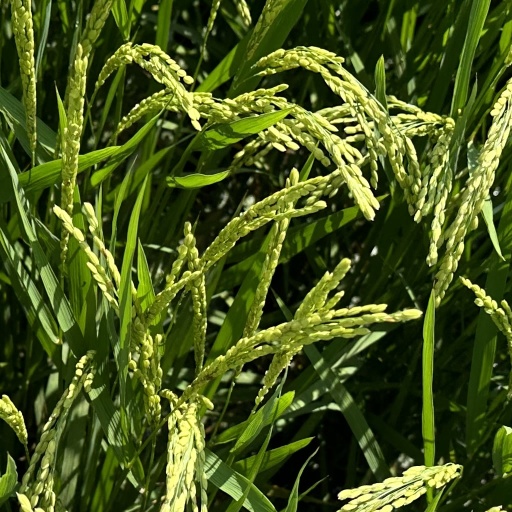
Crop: rice